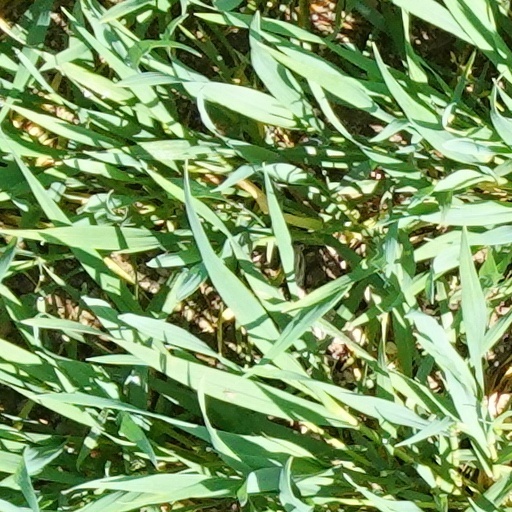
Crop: wheat